Every family

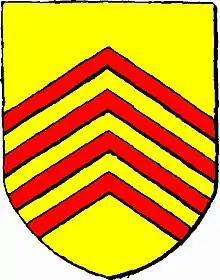
The coat of arms of the Every family

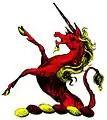
The heraldic crest of the Every family

The Everys are an historic English family from the West Country (specifically Devon, Dorset and Somerset), with later members settling in South East England, traceable to the late 12th century and maternal cousins to the Brice family. They were significant landowners in Devon, particularly in Chardstock and Shepton Beauchamp, and as Lords of the manor of Wootton Abbotts. The family seats were Wycroft Castle, Wootton Abbotts manor house, and Egginton Hall. On 26 May 1641 a branch of the family developed into the Every baronets, and the late 17th-century English pirate Henry Every is believed to have descended from an earlier line.